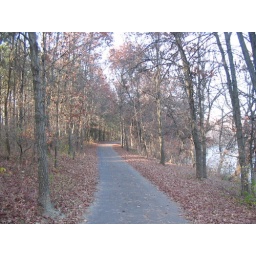
Part of path that goes around lake right near the house